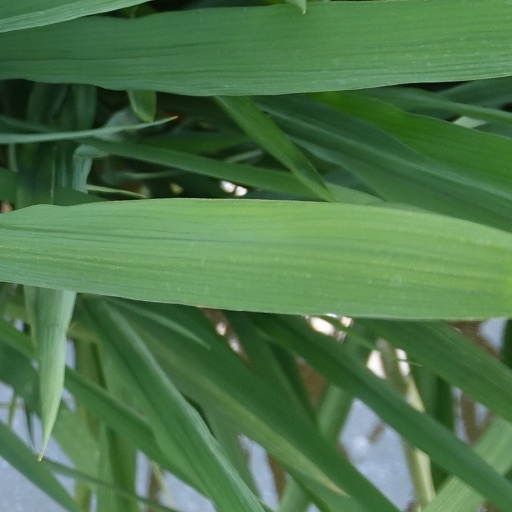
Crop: rice